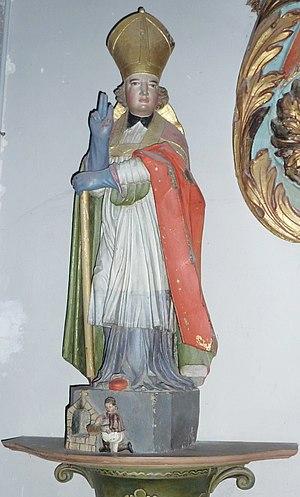
Châteaulin
Saint Yben, connu aussi, selon les variations orthographiques ou les mutations linguistiques du breton, sous les noms de saint Iboan, saint Diboan, saint Diboen, saint Iben, saint Ibe, saint Abibon, saint Languis, saint Langui, saint Idunet, saint Ivinec, etc., ou encore Tu-pe-Tu, fait partie des saints bretons plus ou moins mythiques de l'Armorique non reconnus officiellement par l'Église catholique. Il est un disciple de saint Guénolé, le fondateur de l'abbaye de Landévennec. Il fonda un prieuré qui est à l'origine de la ville de Châteaulin. L’église locale, où il est représenté en diacre, l'honore comme saint. Il était invoqué autrefois pour l'abondance des pommes, et on lui donnait en offrandes des barriques de cidre. Il avait sa fontaine, dans laquelle on puisait l'eau pour arroser les pommiers qui ne fructifiaient pas.